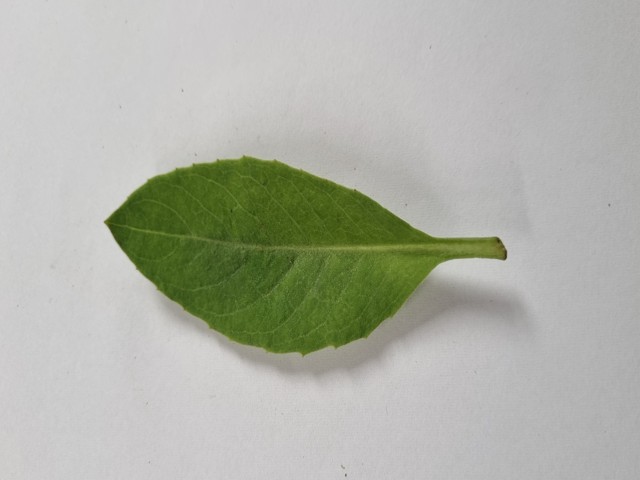
Plant: gainura